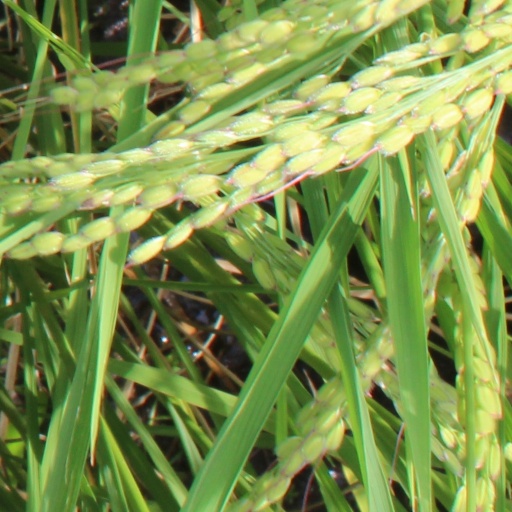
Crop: rice